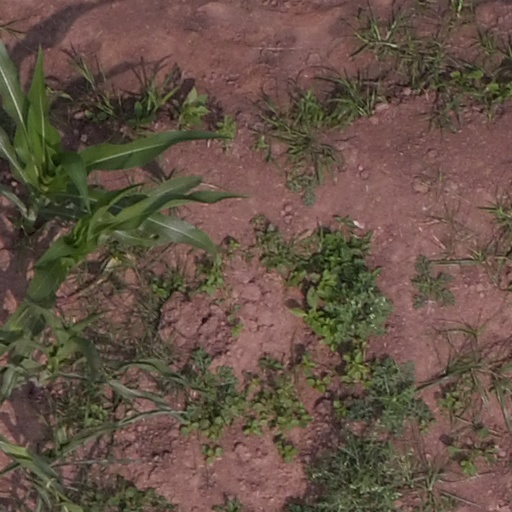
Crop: maize; corn